Charlie Graham

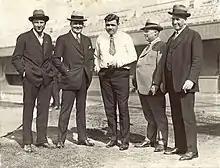
Charles Graham (far right) meets with Babe Ruth (Center), PCL President William McCarthy (2nd from Left), and fellow SF Seal owners Charles H. Strub (far Left) and George Putnam (2nd from Left) at Recreation Park

In 1918, Graham became manager and part owner of the PCL San Francisco Seals. He managed until 1921 and eventually took control of front office. Under his management the Seals moved to their own park, Seals Stadium, in 1931. The Seals won pennants in 1922, 1923, 1925, 1928, 1931, 1935 and 1946, to become one of the most successful teams in PCL history. Their rosters included several future major league stars, such as Earl Averill, Joe DiMaggio, Smead Jolley and Paul Waner, as well as Lefty O'Doul as the team's manager. In 1946 the Seals had a new co-owner, Paul Fagan, who eventually bought the team outright from Graham.